Nitro (Six Flags Great Adventure)

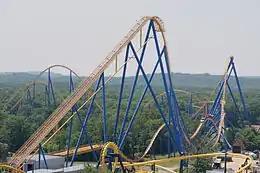
Nitro's overview with Batman the Ride in the foreground

Nitro is a steel roller coaster located at Six Flags Great Adventure in Jackson Township, New Jersey. Manufactured by Bolliger & Mabillard, the Hyper Coaster model opened to the public on April 7, 2001. Since its debut, Nitro has consistently ranked high among steel coasters in the annual Golden Ticket Awards from "Amusement Today", peaking in third place during its tenure.